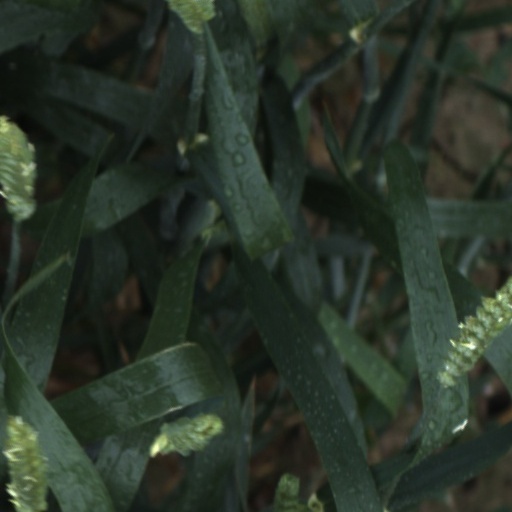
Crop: wheat